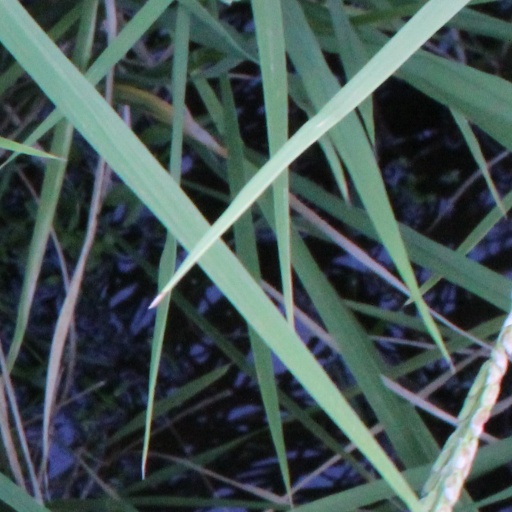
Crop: rice